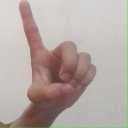
अक्षर: ड